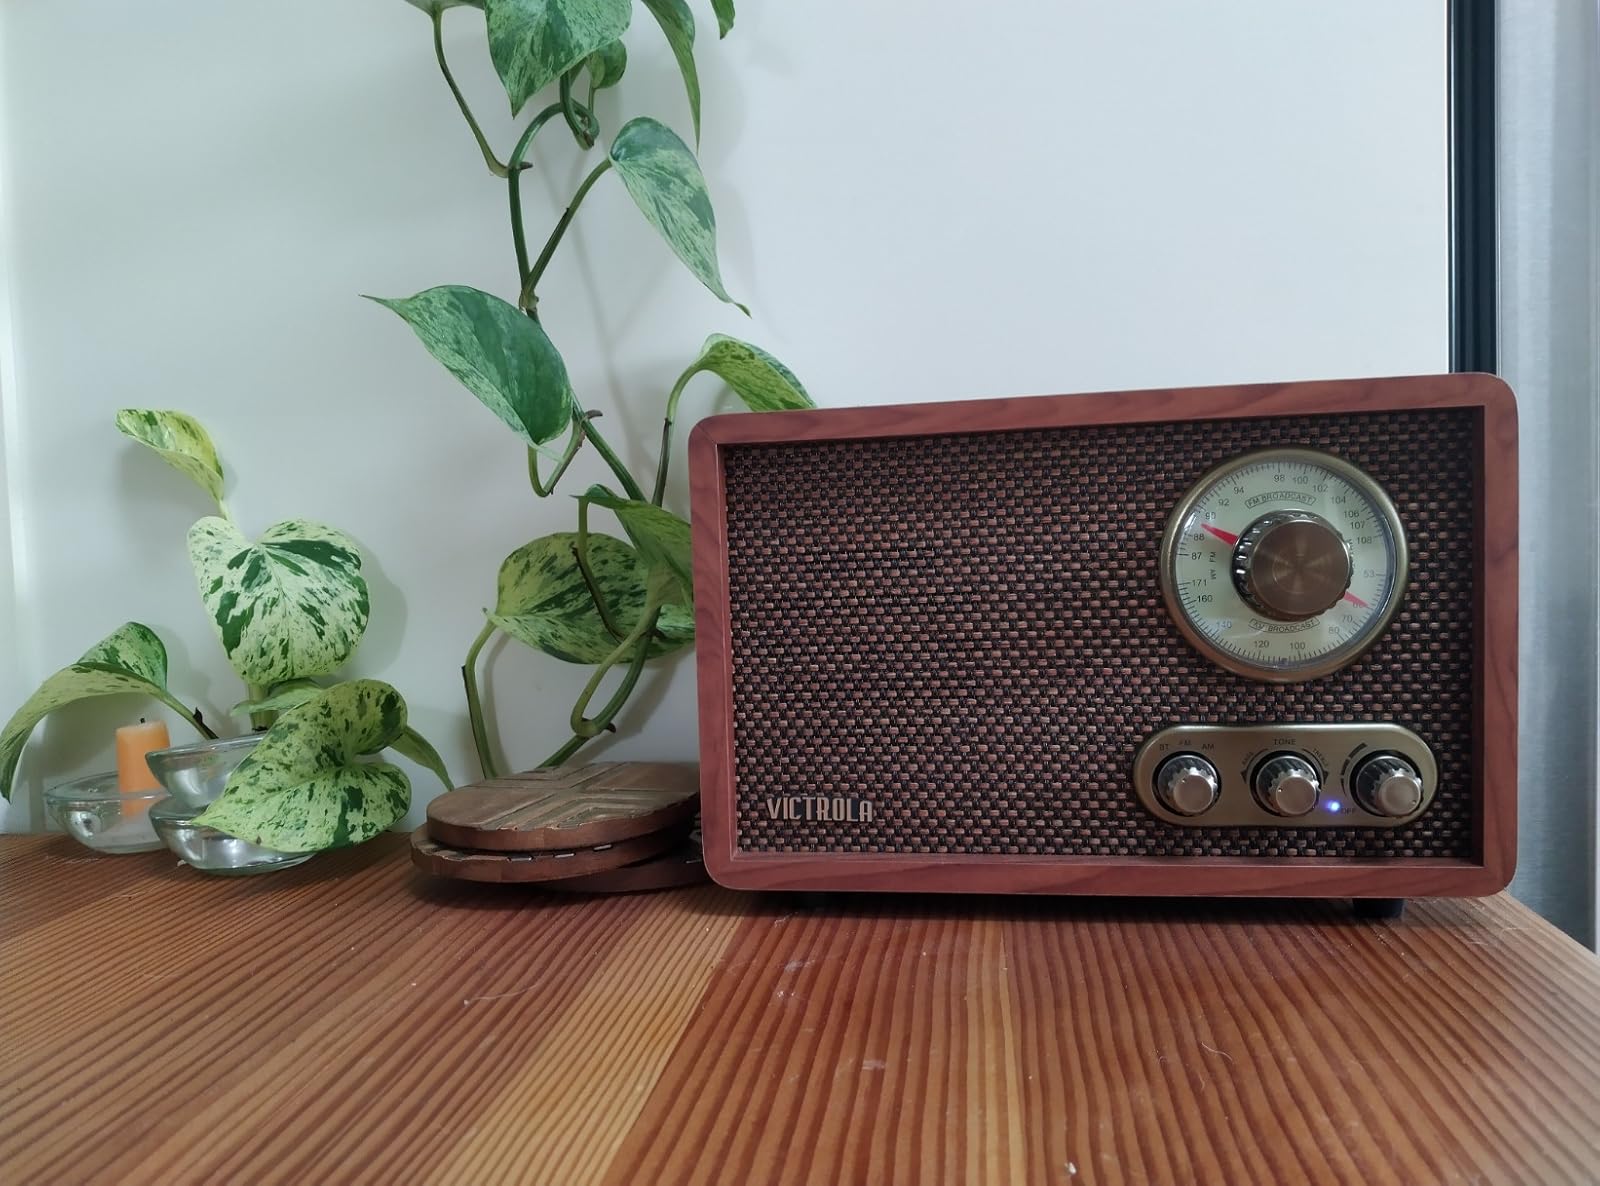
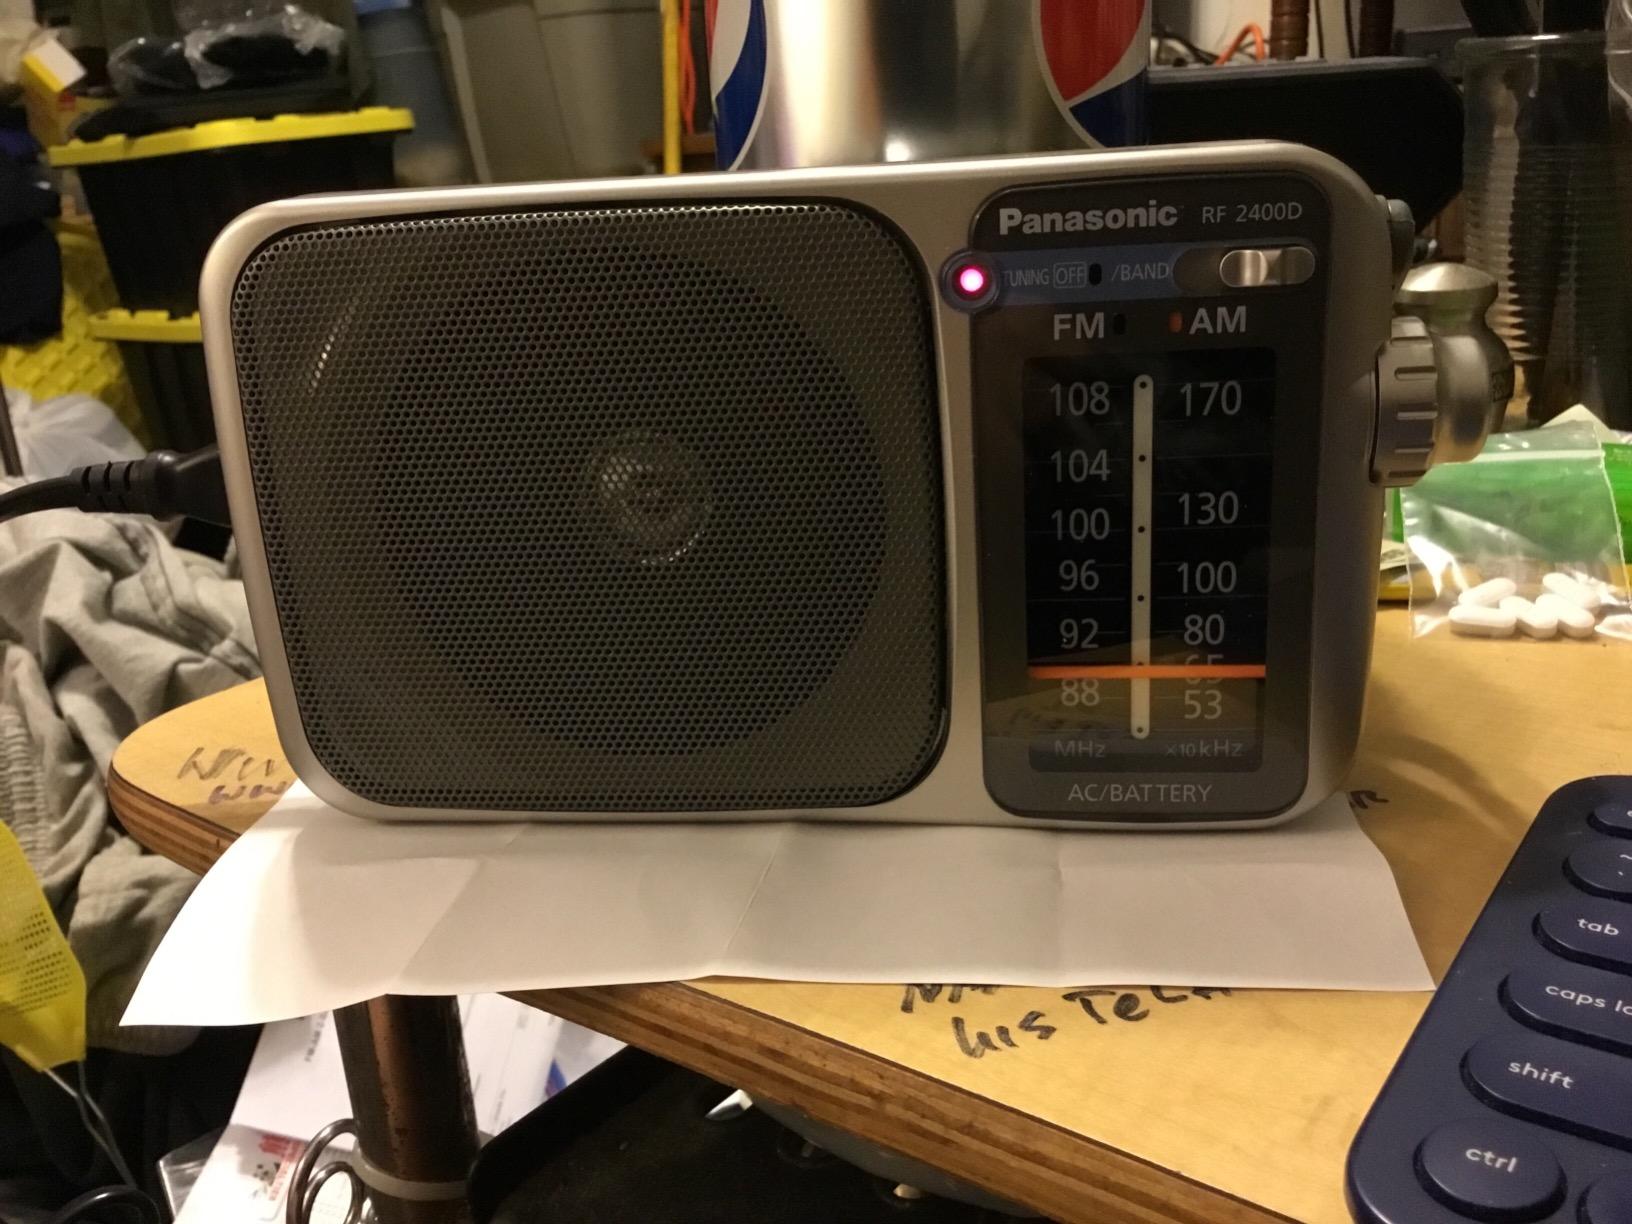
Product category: radio
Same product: no